Richard Nixon 1968 presidential campaign

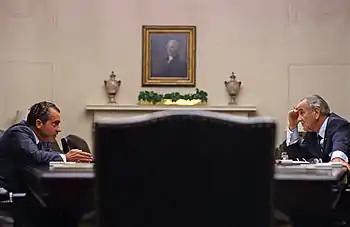
Nixon sits across a large table with President Johnson in the White House

On the last day of April, Rockefeller announced that he would campaign for the presidency, despite his previous statement to the contrary. Immediately following his entrance, he defeated Nixon in the Massachusetts primary 30% to 26%. New Harris polls found that Rockefeller fared better against Democratic candidates than Nixon, but the outlook started to appear better for Nixon after he won the Indiana primary over Rockefeller. After that victory, Nixon campaigned in Nebraska where he criticized the three leading Democratic candidates as "three peas in a pod, prisoners of the policies of the past." He then proposed a plan to tackle crime that included wiretapping, legislation to reverse previous Supreme Court decisions, and the formation of a congressional committee targeting crime and reforms to the criminal justice system. He did not connect crime to racial rioting, drawing praise from Civil Rights leaders. Nixon won the primary in Nebraska, defeating the undeclared Reagan 71% to 22%. At the following primary in Oregon, Reagan seemed more willing to compete with Nixon, and Rockefeller sat out, but Nixon won with 72%, fifty points ahead of Reagan.